Double junction

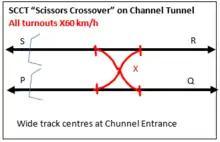

Were this junction be made with a Diamond crossing in the middle, speeds through the turnout would be much reduced, and wear and tear on the diamond would be high.